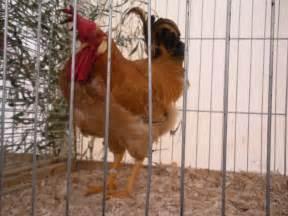
chicken